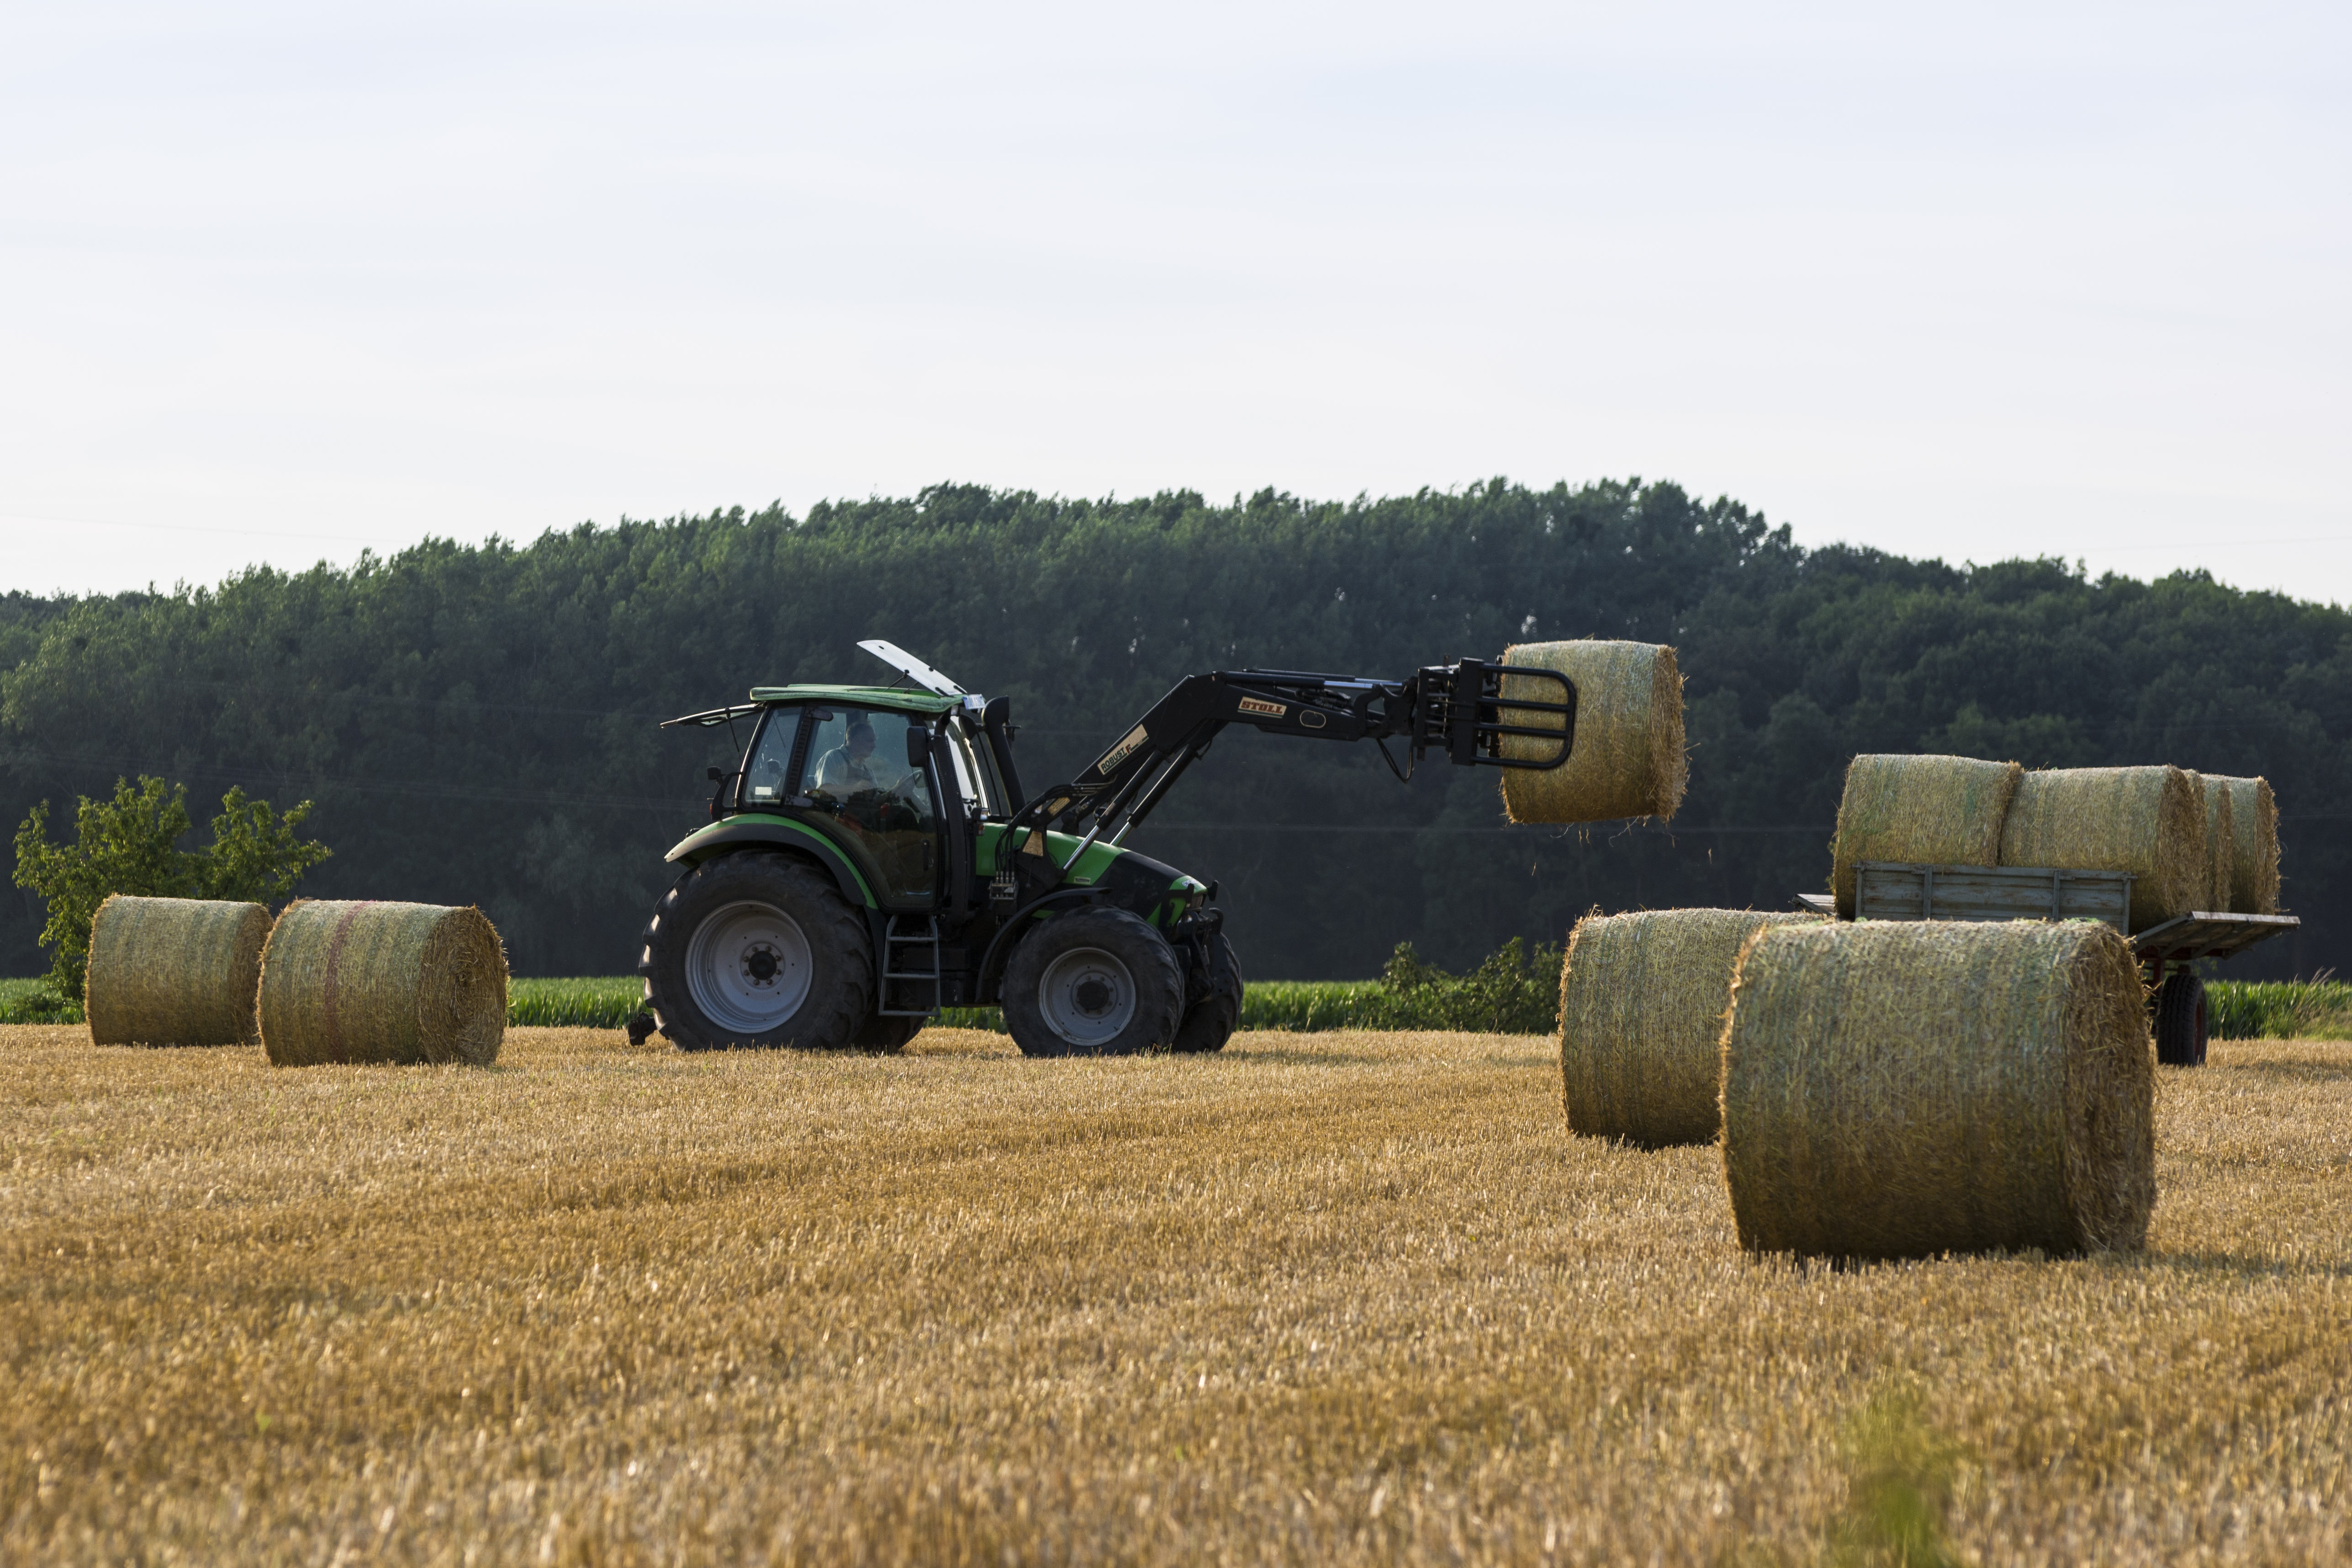
plant, hay, tractor, field, farm, harvest, vehicle, soil, agriculture, fields, straw, bauer, grass family